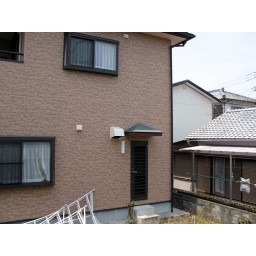
random view from a train window somewhere in Japan